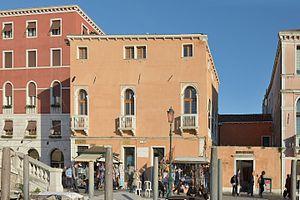
Palazzo Foscari Contarini à Venise.